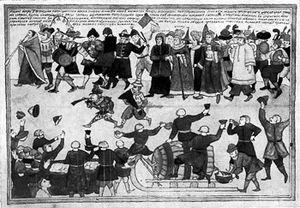
Le comte Nikita Moiseevich Zotov était un tuteur d'enfance et un ami de longue date du tsar russe Pierre le Grand. Les historiens sont en désaccord sur la qualité du tutorat de Zotov. Robert K. Massie, par exemple, loue ses efforts, mais Lindsey Hughes critique l'éducation qu'il a donnée au futur tsar.